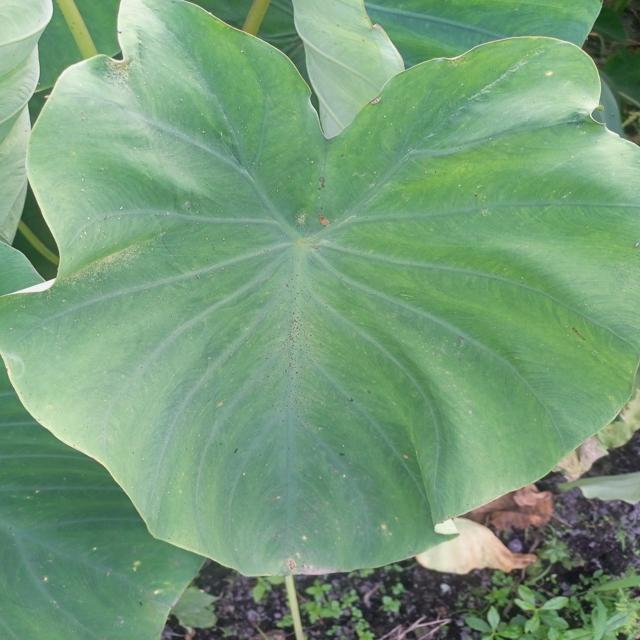
Label: Healthy